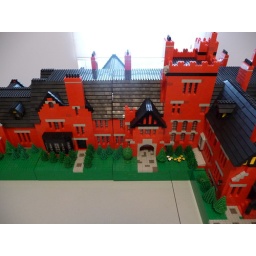
Main entrance in the stone archway to the left of the tower. Solarium in the bay window area towards far left.